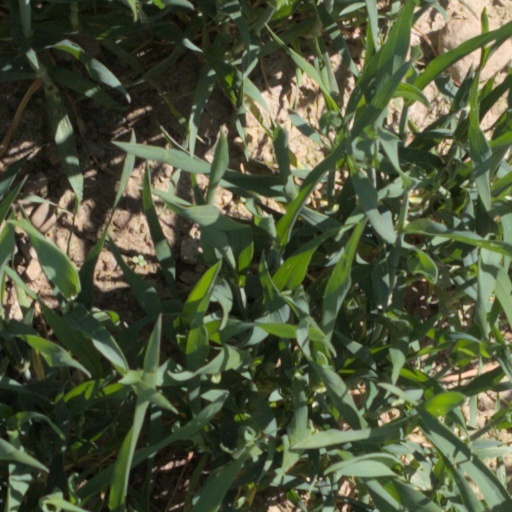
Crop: wheat